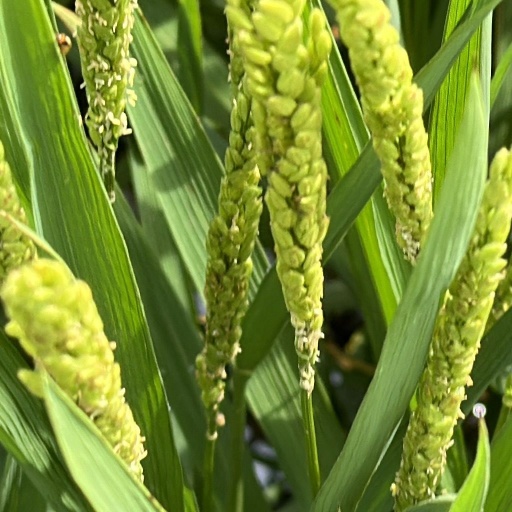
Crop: rice